First-person view (radio control)

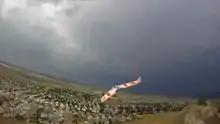
FPV flying wing in flight, captured by the HD camera of another FPV airplane.

Any model aircraft can be modified for FPV. The two most common choices are fixed-wing aircraft and multirotors, although early adopters have converted model helicopters.